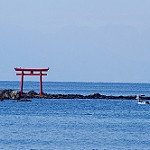
Label: sea